5to Piso

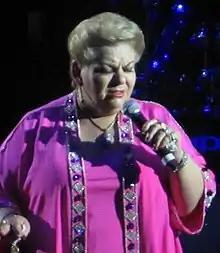
Paquita la del Barrio sang with Arjona on ranchera "Ni Tu Ni Yo".

"Quinto Piso" has been categorized as an analytic song—a prologue to the album holding autobiographical tendencies. "Sin Ti... Sin Mi" is about missing someone who has left, with analogical lyrics talking about absence of one's beloved person. "El Del Espejo" includes lyrics influenced by "self-criticism" that makes people confront themselves, crafted inside a "rhythmic sound". Lead single "Como Duele" was highly praised. Jason Birchmeier from Allmusic named it Arjona's "biggest hit in years", as well as a standout track of the album alongside "Sin Ti.. Sin Mi" and "El Del Espejo". "El Mercurio Online" stated that "Como Duele" is "a ballad of merciless chords and lyrics plagued of contradictions made metaphors." It was also compared to his past song "Olvidarte", from "Sin Daños a Terceros".